Jean-Richard Bloch

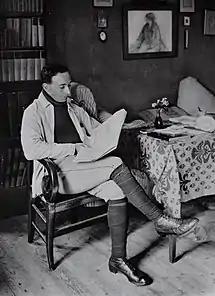
Jean-Richard Bloch; photograph by Jenny de Vasson (c.1915)

Jean-Richard Bloch (25 May 1884 in Paris – 15 March 1947) was a French critic, novelist and playwright.